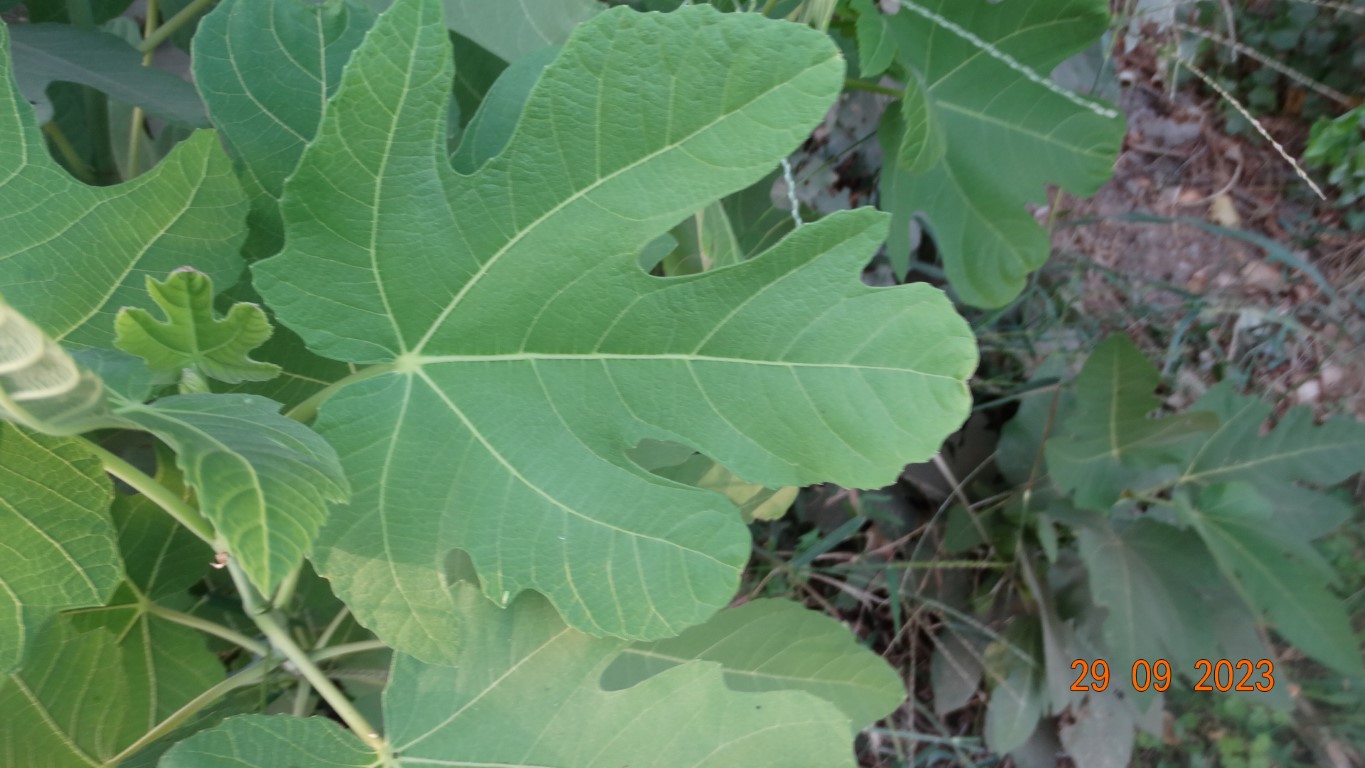
Label: healthy